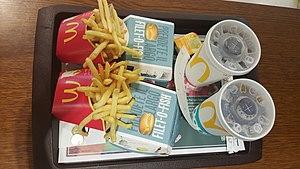
McDonalds au centre commercial de Sardaigne
Le Filet-O-Fish est un sandwich vendu par la chaîne de restauration rapide McDonald's.